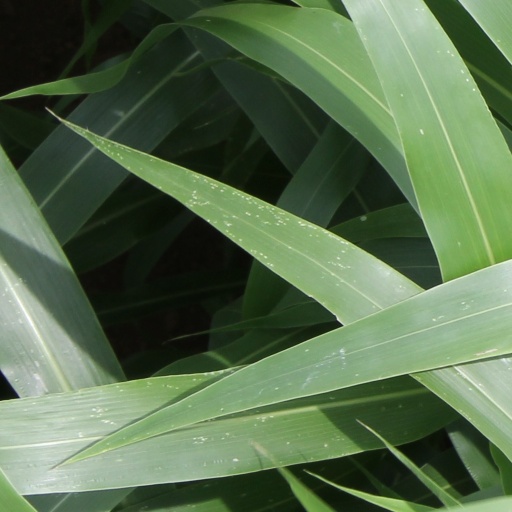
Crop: sorghum